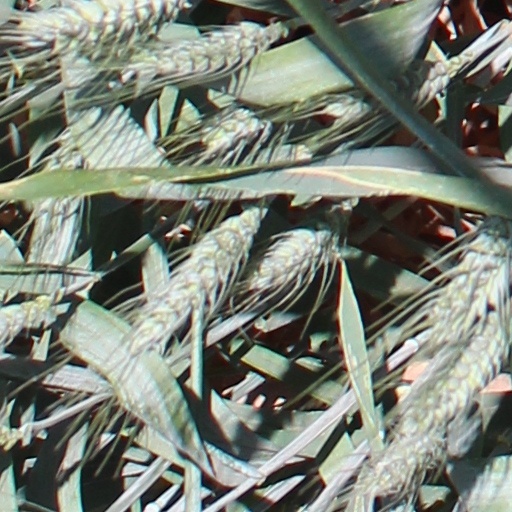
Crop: wheat